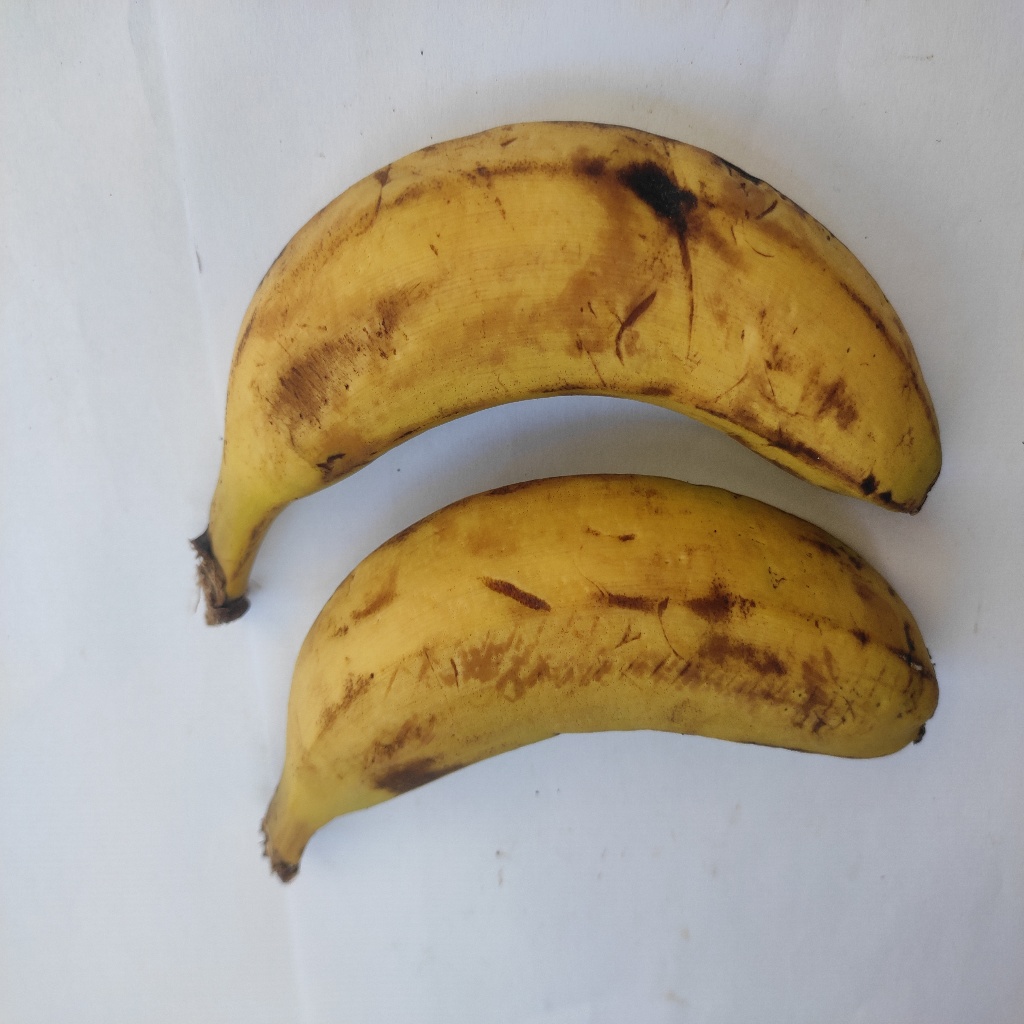
Crop: banana
Quality class: Class_A